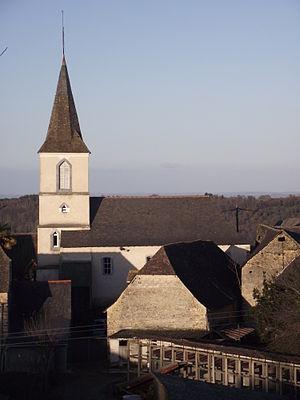
Layrisse est une commune française située dans le département des Hautes-Pyrénées, en région Occitanie.